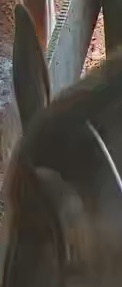
Face region: ears (position_of_ears)
Pain indicator: not_present